The Ship That Died of Shame

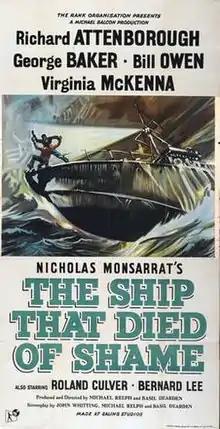
Original film poster

The Ship That Died of Shame, released in the United States as PT Raiders, is a black-and-white 1955 Ealing Studios crime film directed by Basil Dearden and starring Richard Attenborough, George Baker, Bill Owen and Virginia McKenna.